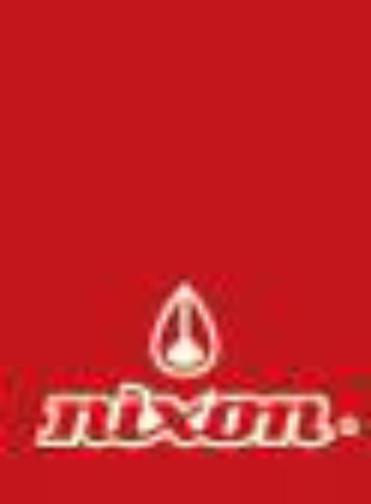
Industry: Electronic